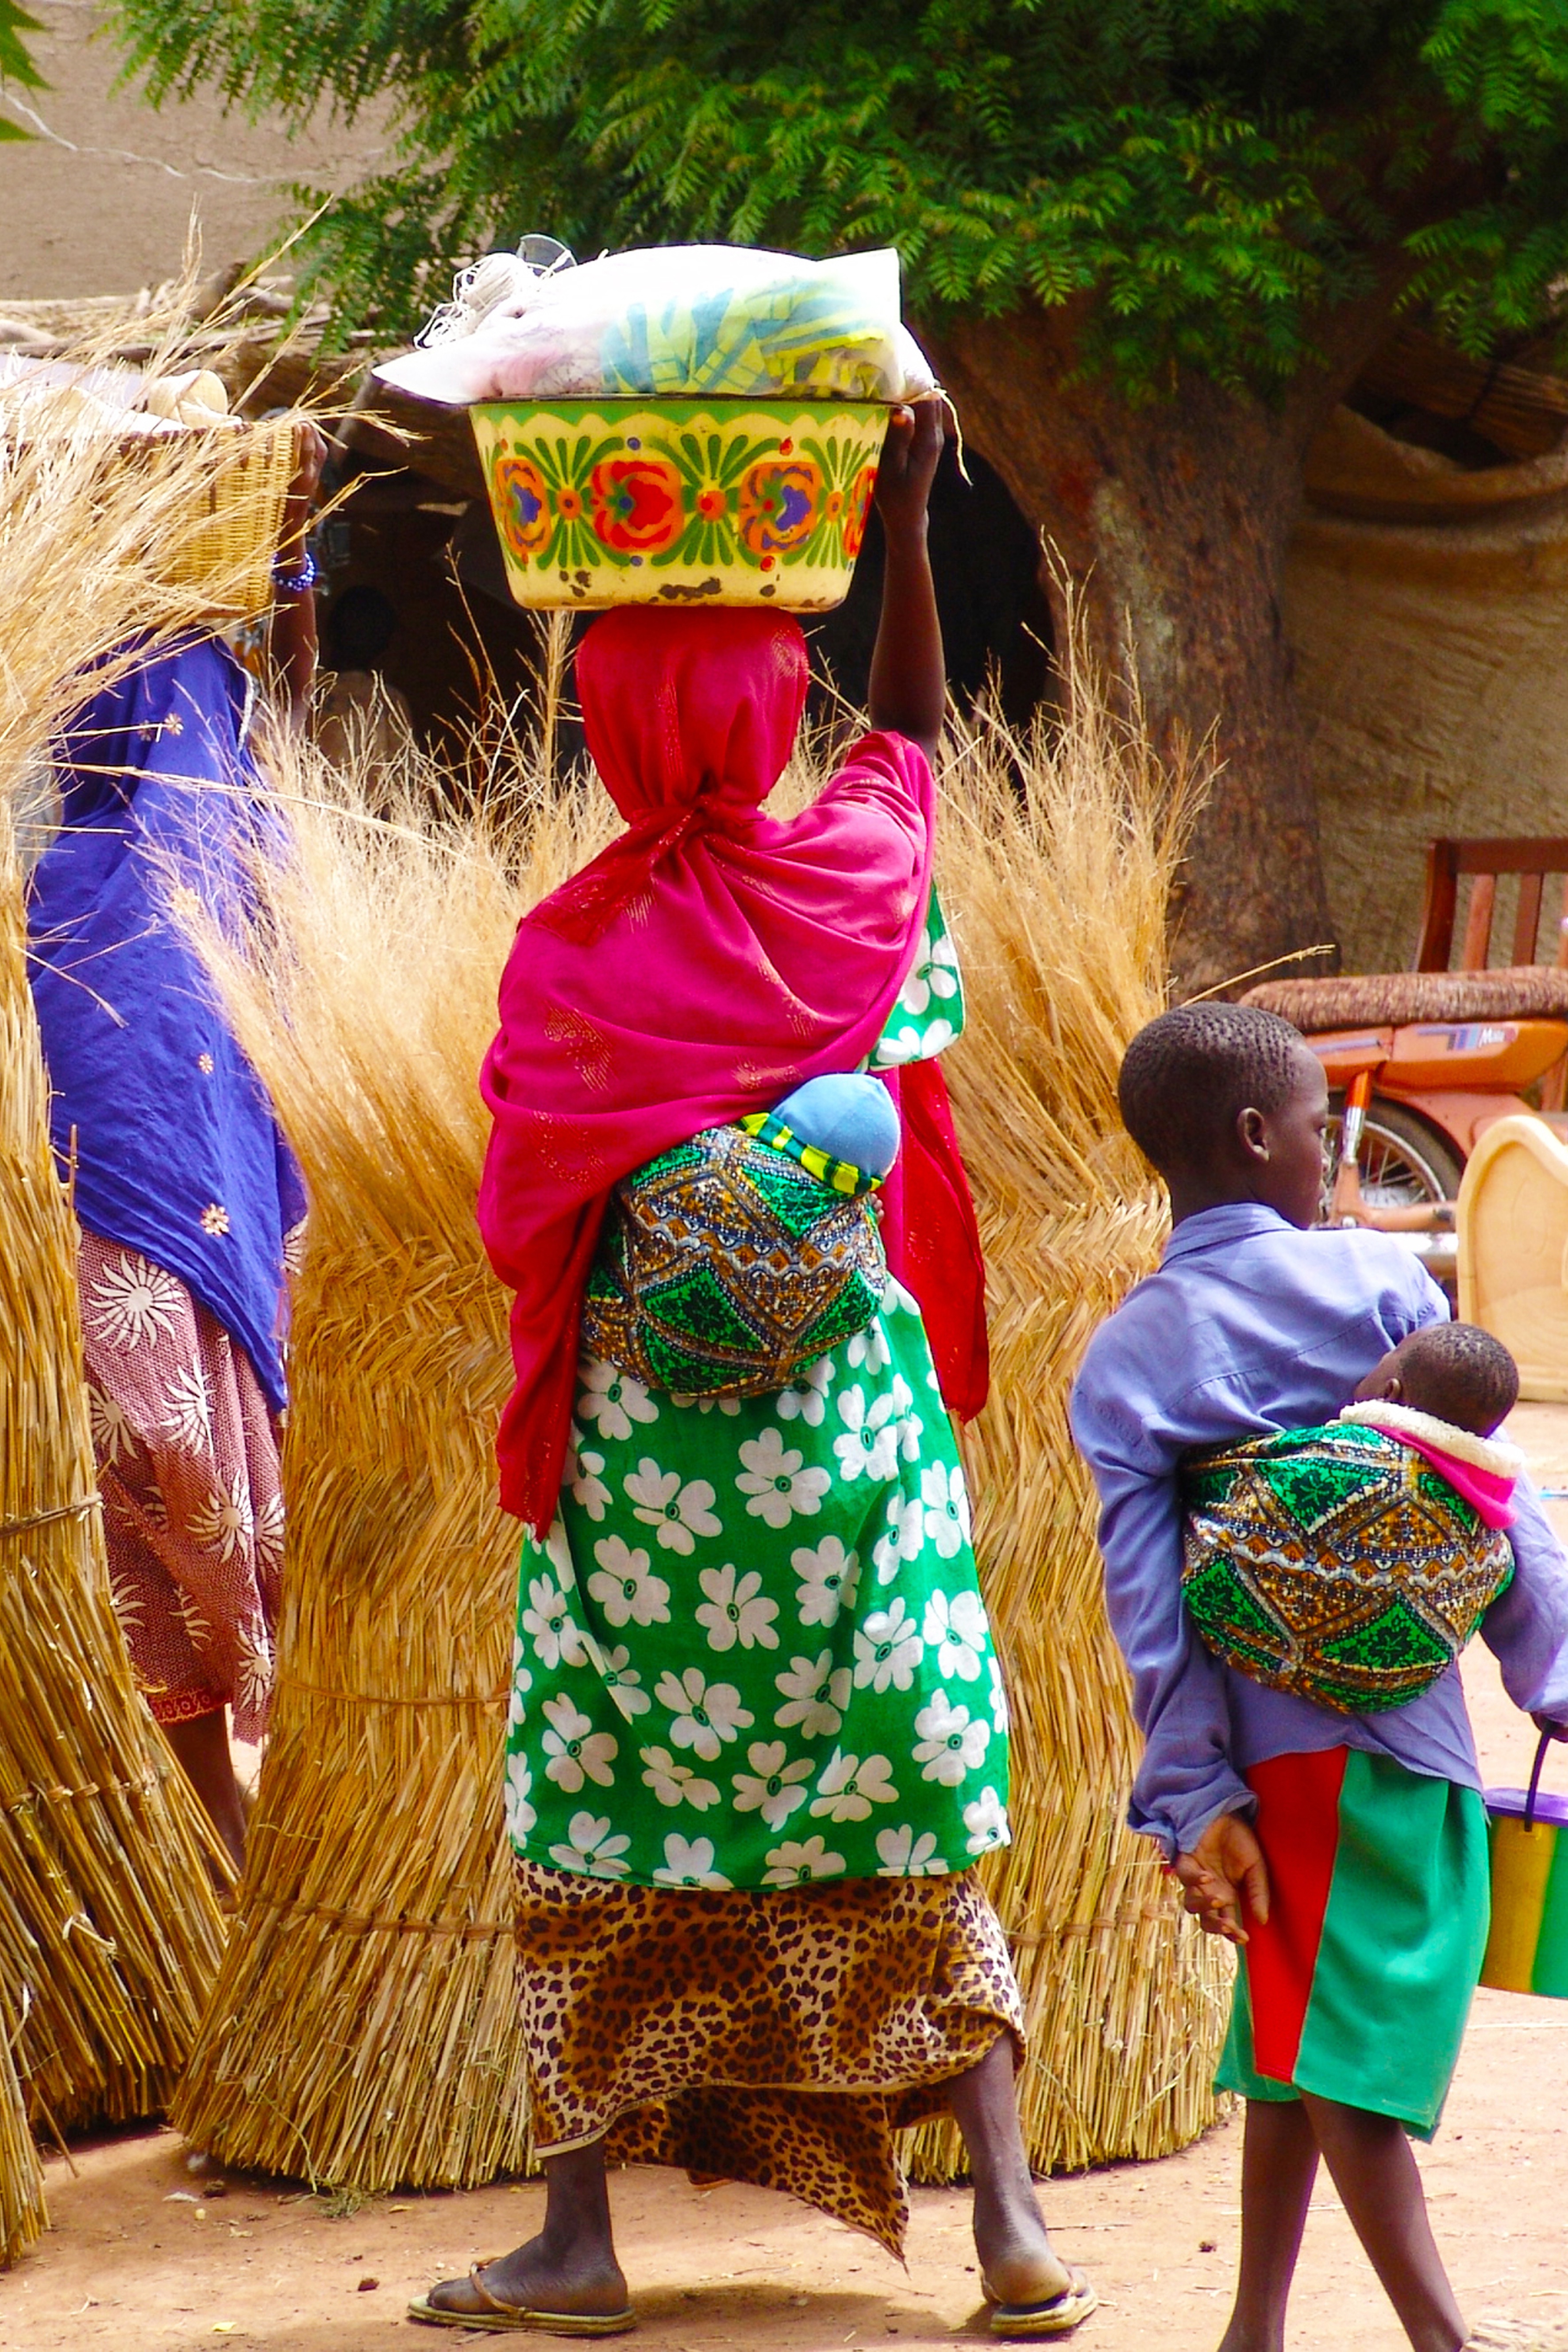
beach, landscape, sea, horizon, people, sky, sunset, trunk, carnival, color, child, tribe, festival, clouds, temple, tradition, taormina